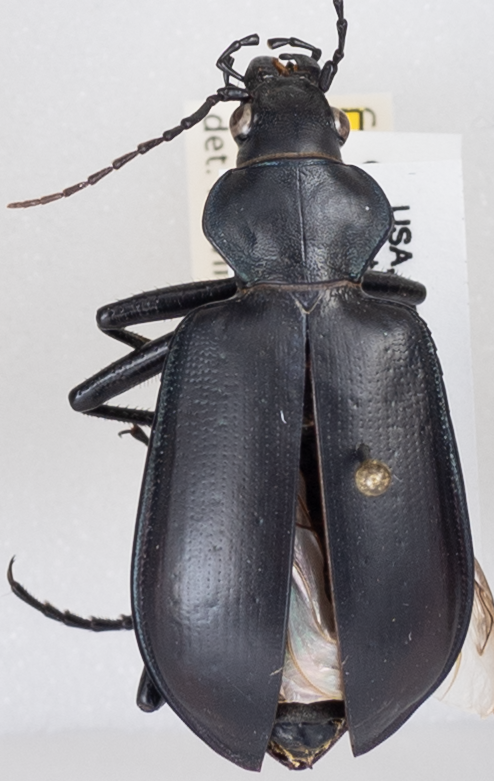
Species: Calosoma peregrinator
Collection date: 2021-08-10
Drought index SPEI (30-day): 2.09
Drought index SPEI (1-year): -0.668
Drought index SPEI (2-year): -0.926